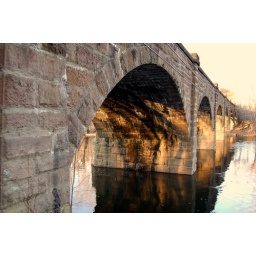
Train bridge over Farmington river